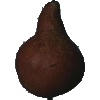
Label: pear_kaiser